America's Next Top Model season 10

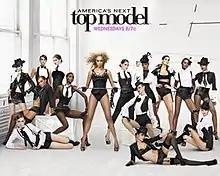
Cycle 10 cast

The tenth cycle of America's Next Top Model was the fourth season of the series to be aired on The CW network. The promotional catchphrase of the cycle is "New Faces, New Attitude, New York". The promotional song was "Feedback" by Janet Jackson.